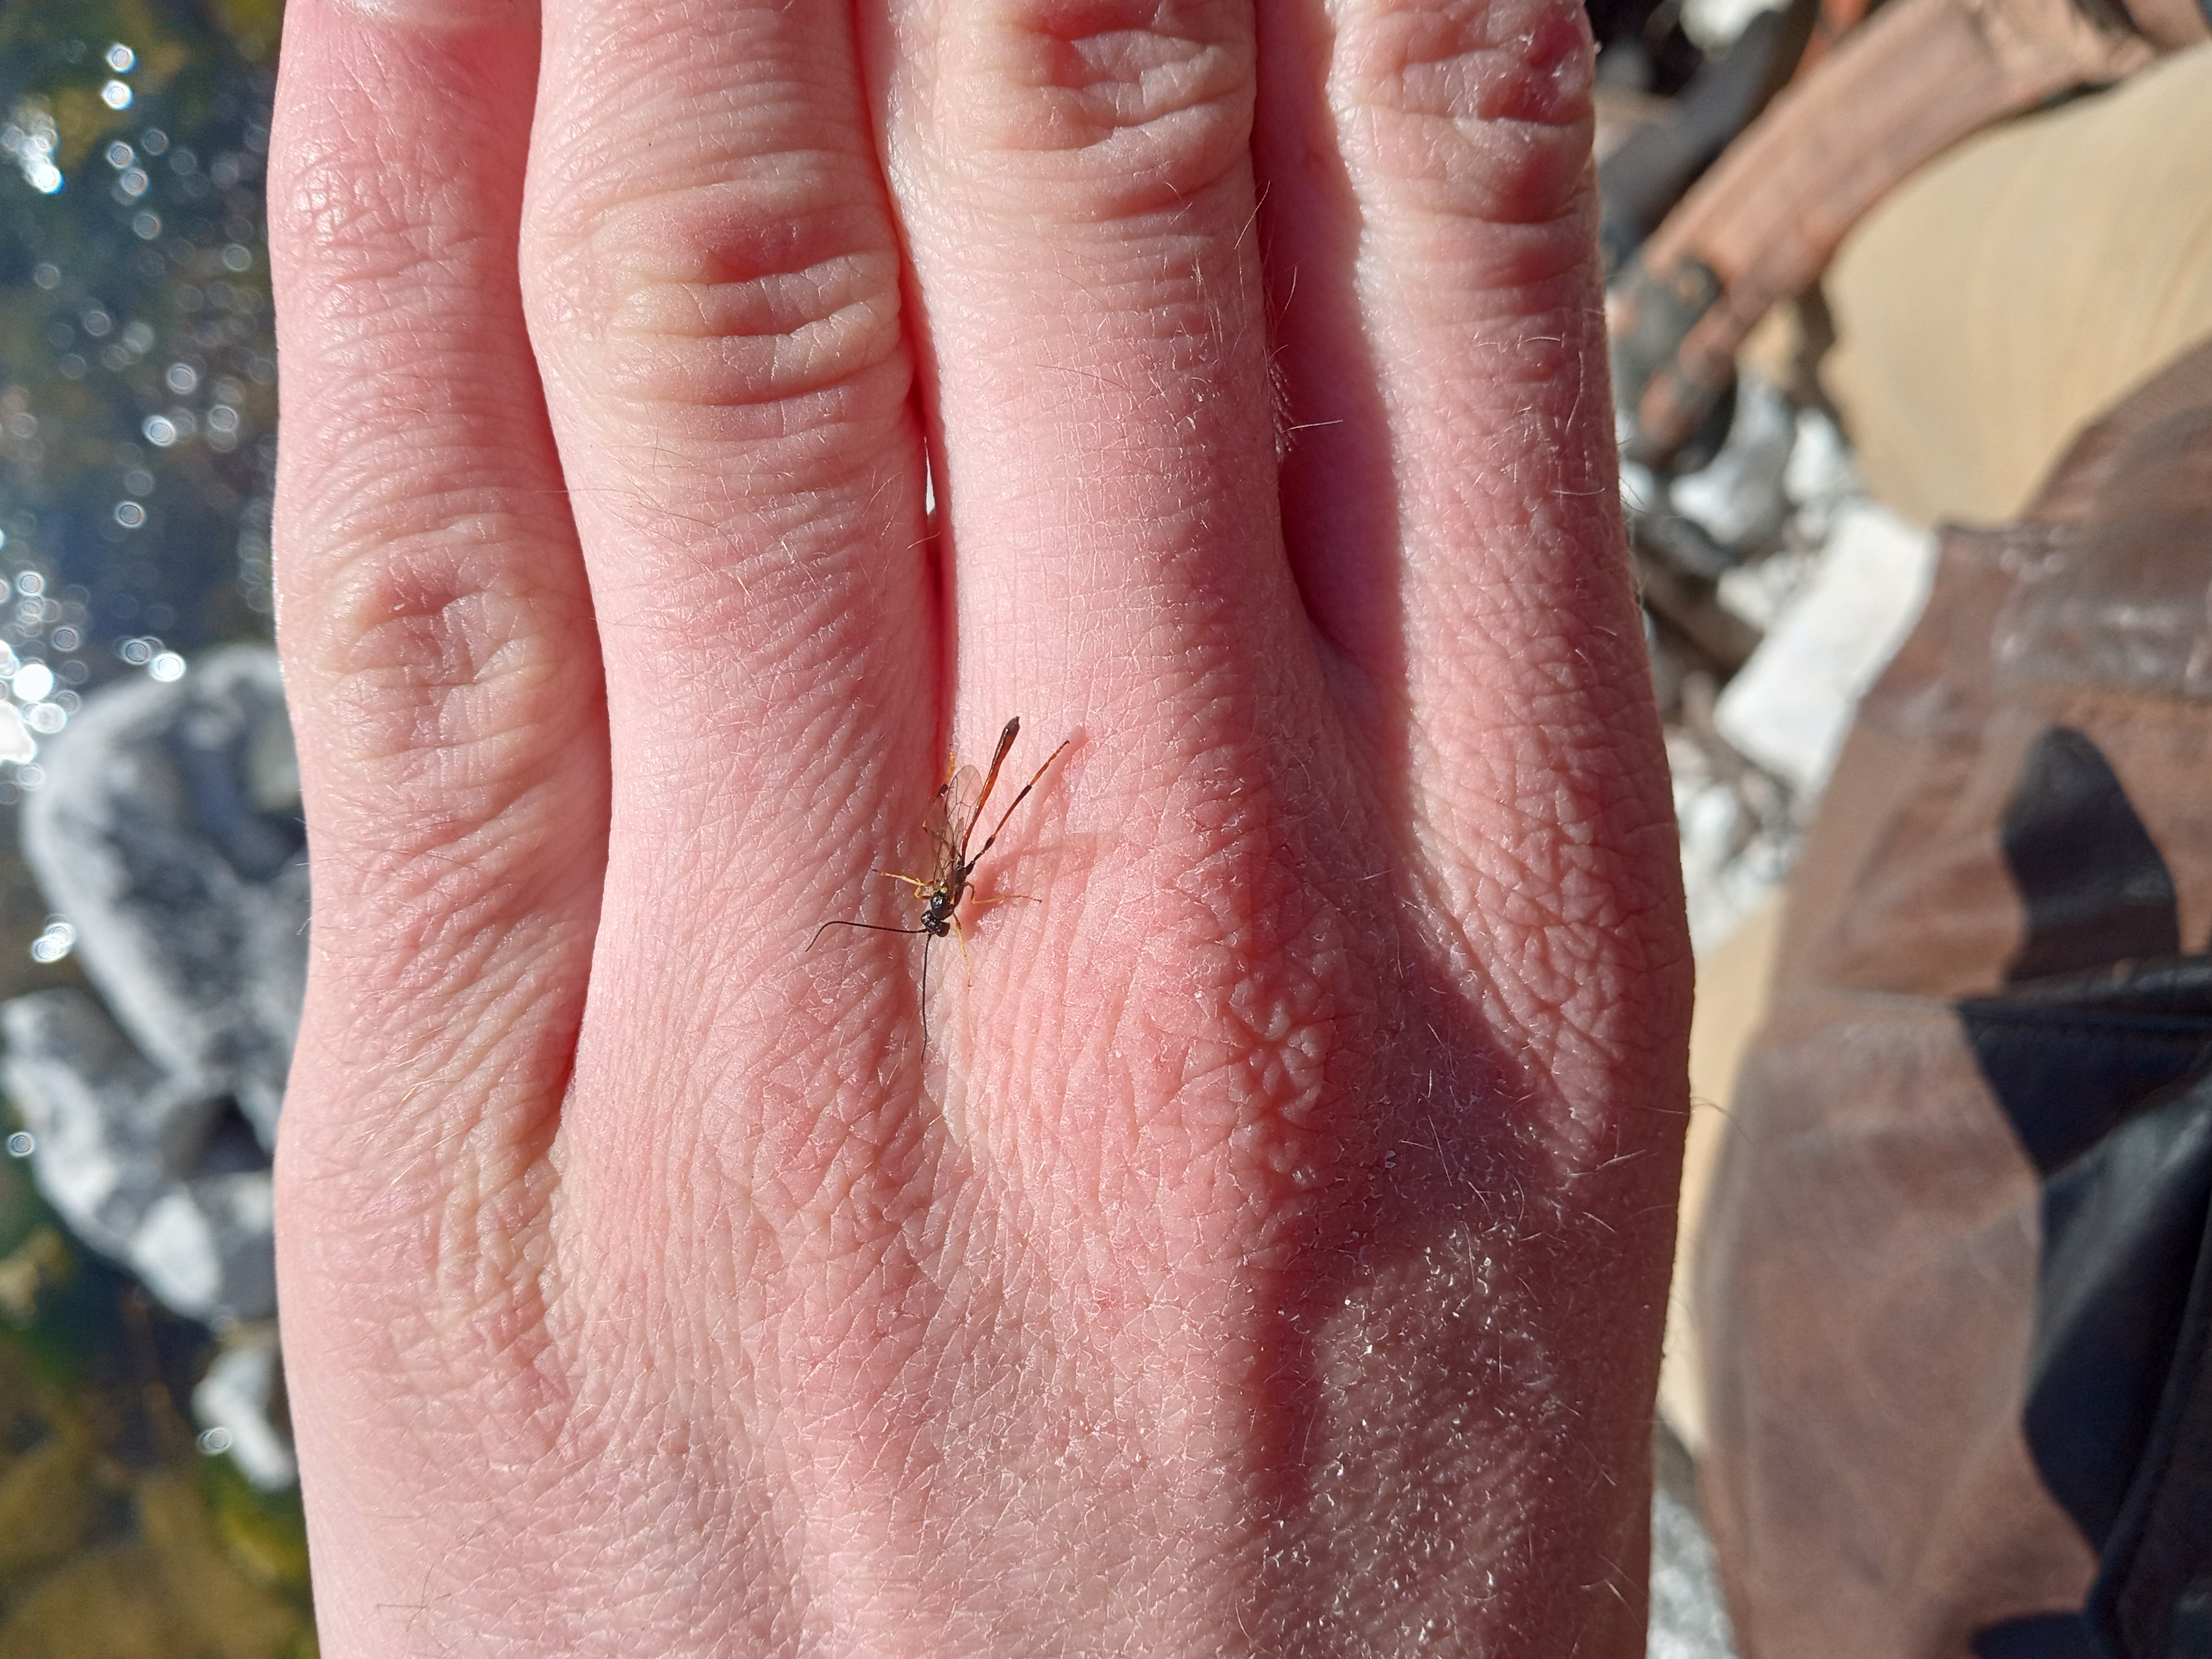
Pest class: predators